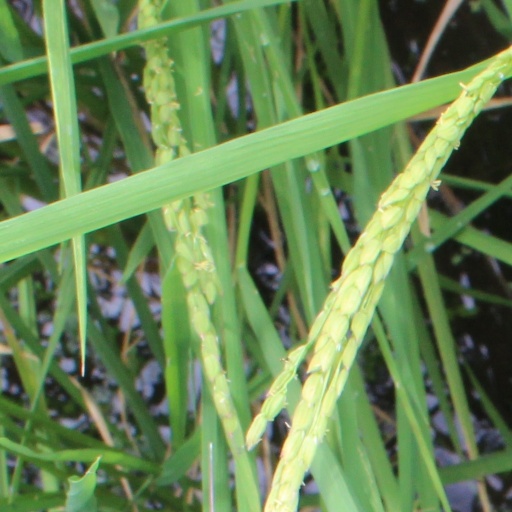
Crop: rice